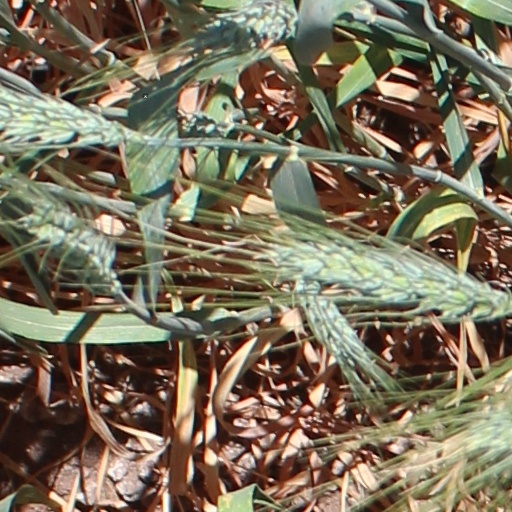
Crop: wheat